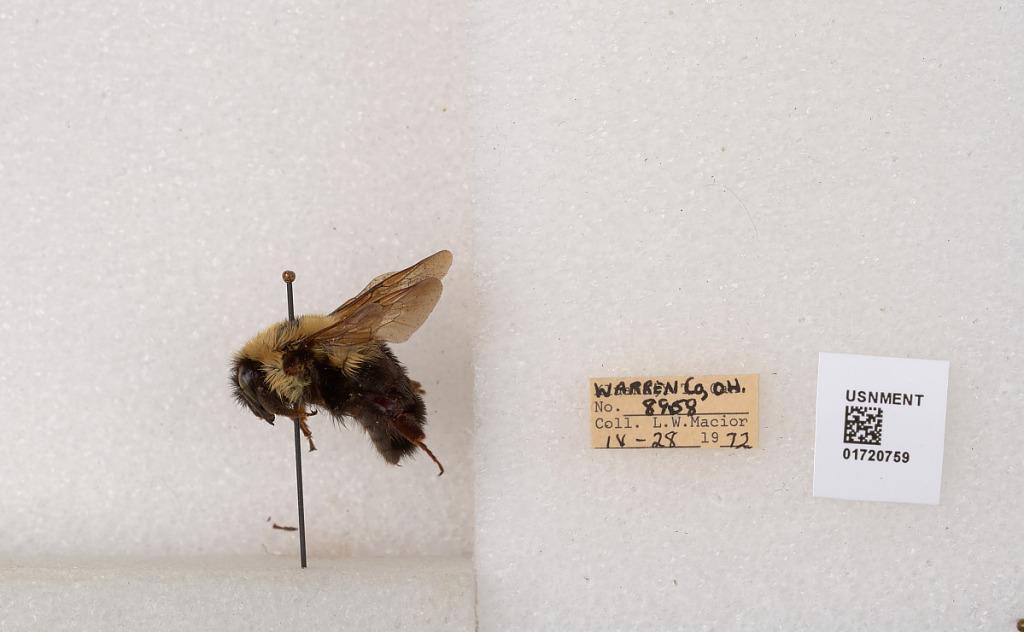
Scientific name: Bombus bimaculatus Cresson
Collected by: L. Macior
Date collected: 1972-4-28
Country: United States
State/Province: Ohio
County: Warren
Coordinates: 39.4276, -84.1668